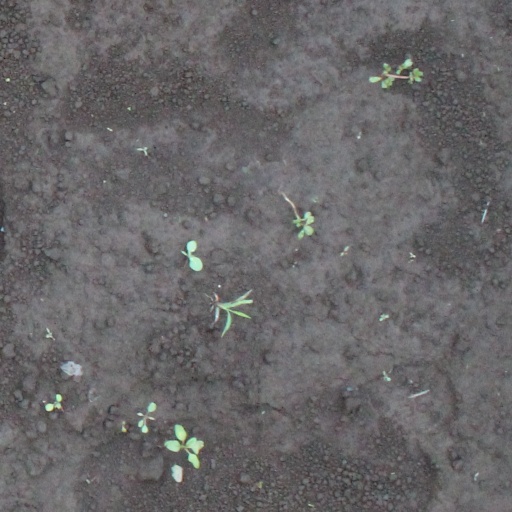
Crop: soybean